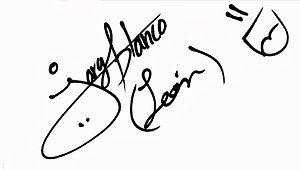
Jorge Blanco Güereña, né le 19 décembre 1991 à Guadalajara, est un acteur, danseur et chanteur mexicain. Il est surtout connu pour jouer de 2012 à 2015 le rôle de León Vargas dans la série télévisée de Disney Channel Violetta.